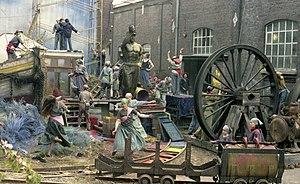
L'usine désaffectée du tournage
Patrick Brunie est un réalisateur français né le 23 janvier 1947 à Paris.